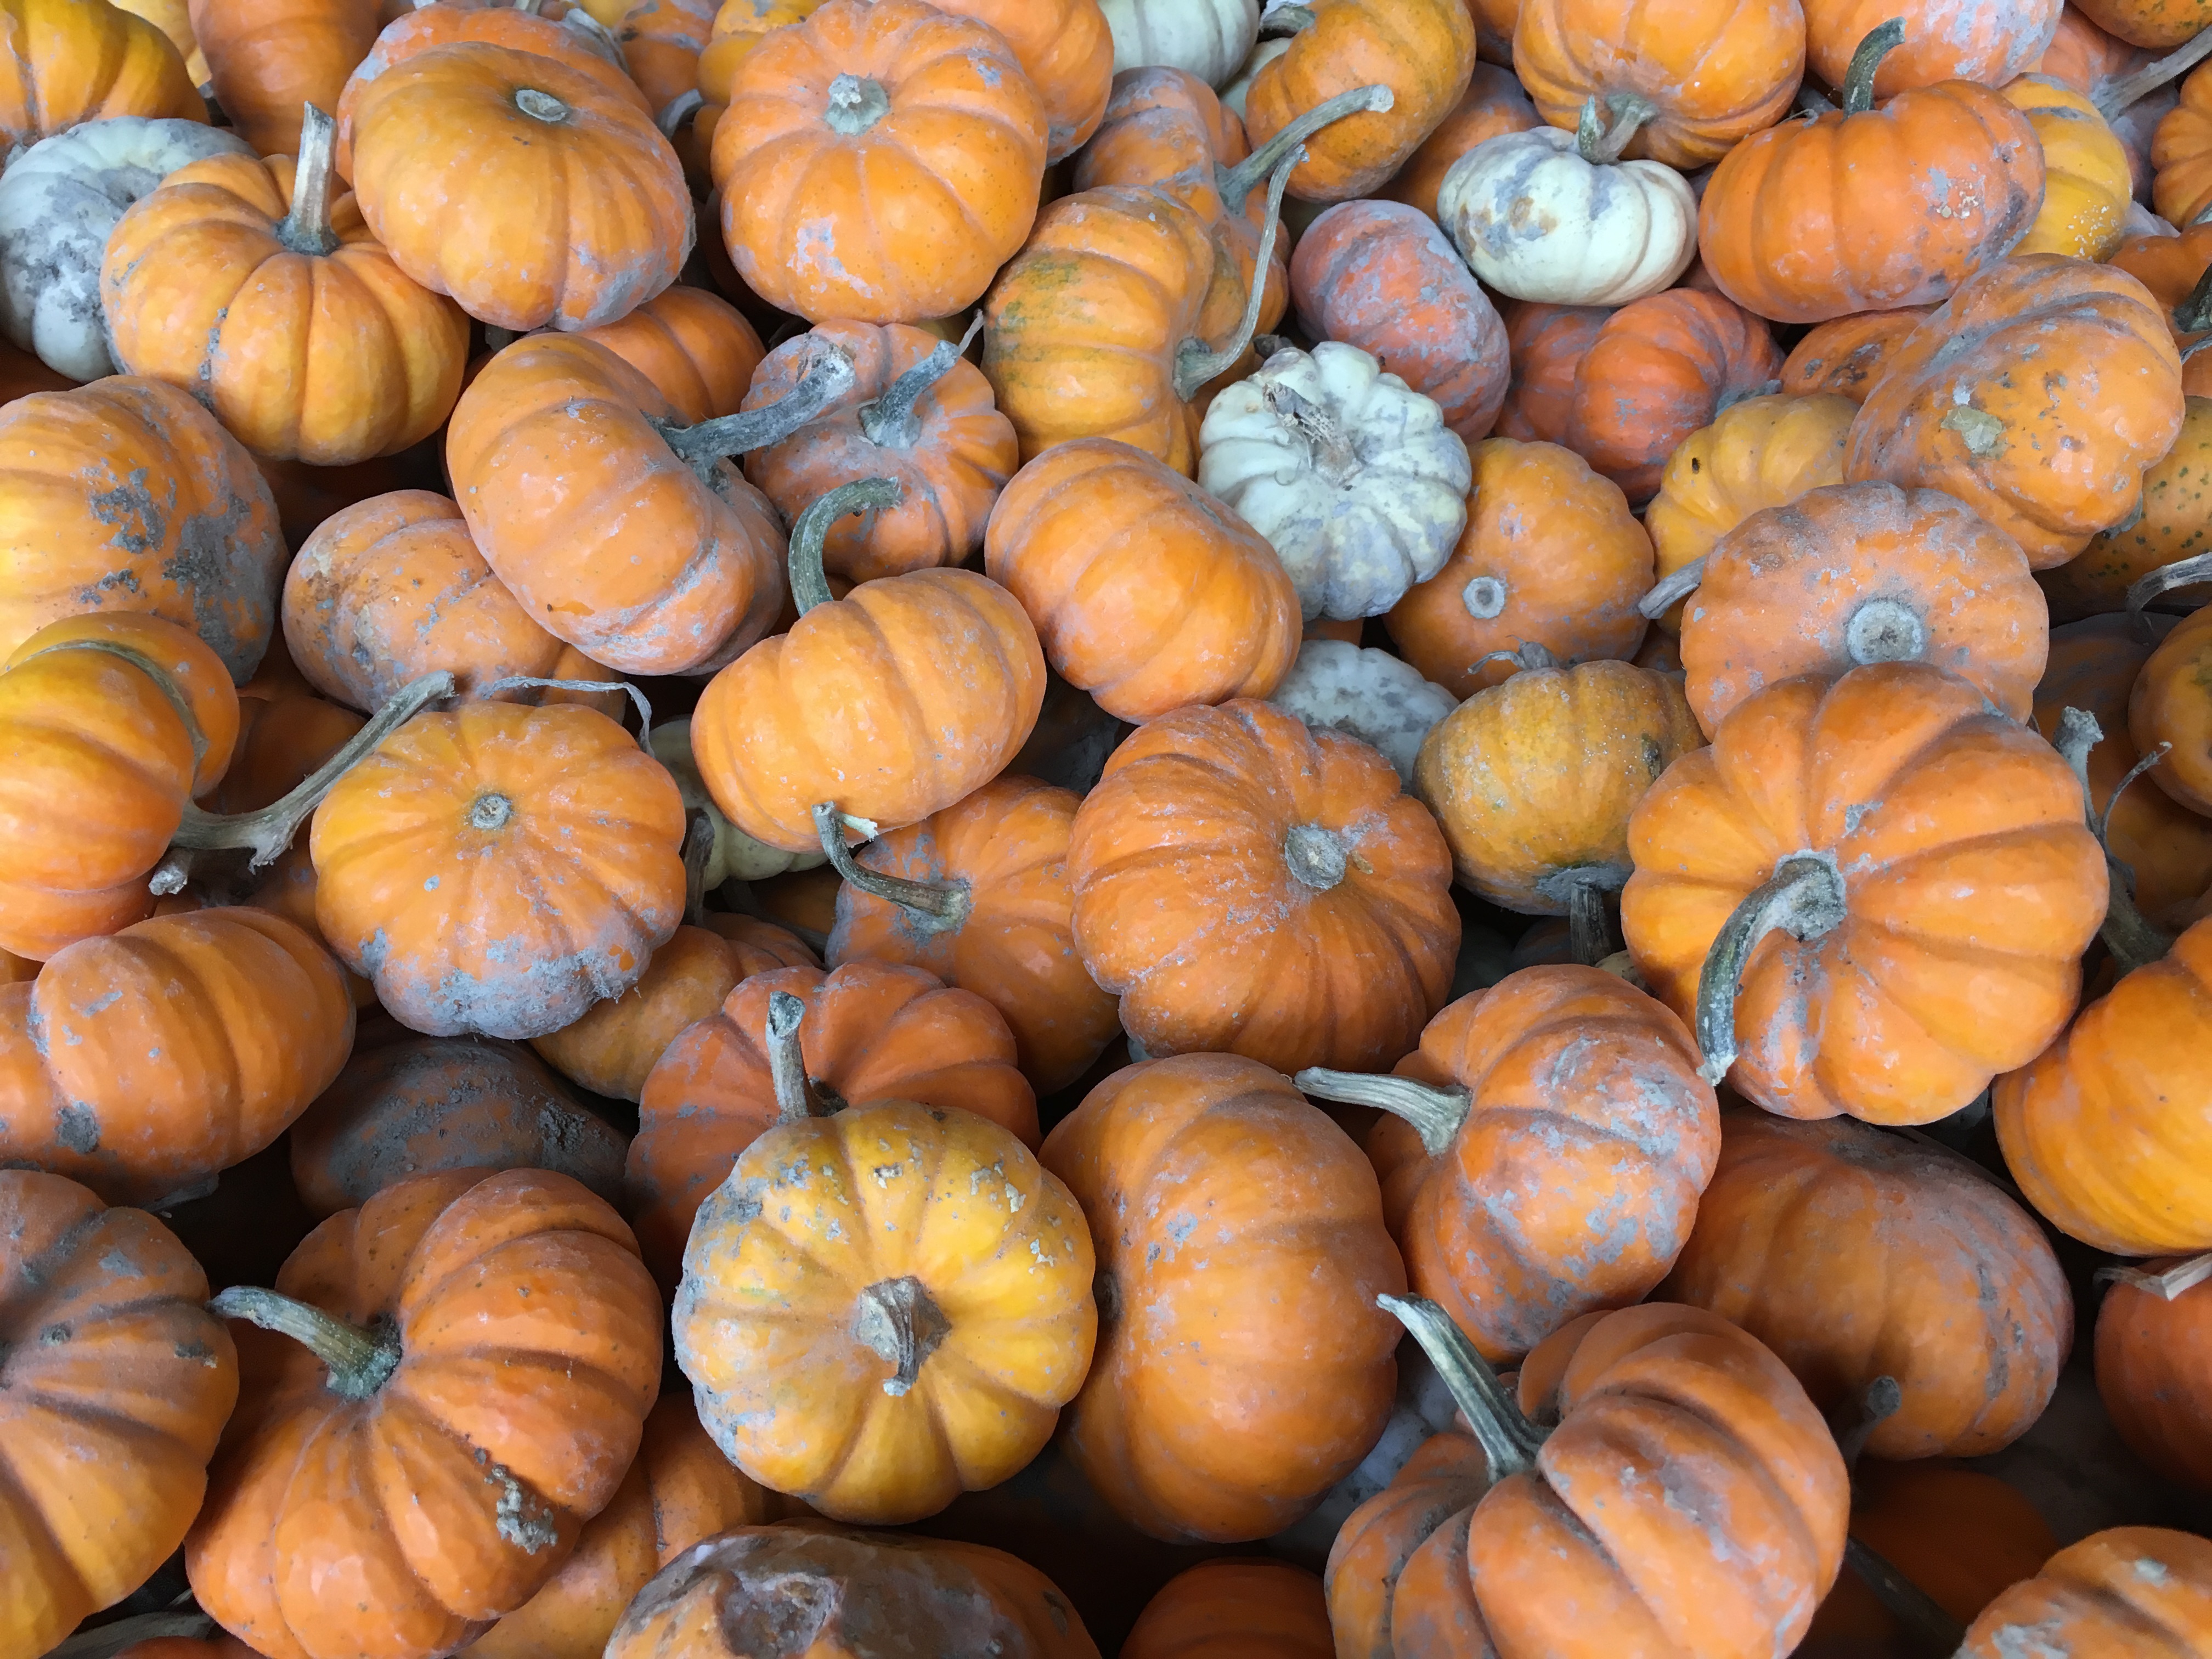
food, produce, vegetable, pumpkin, gourd, calabaza, cucurbita, winter squash